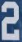
Number: 2